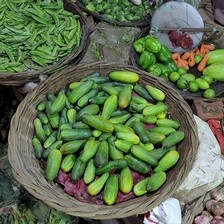
Label: cucumber